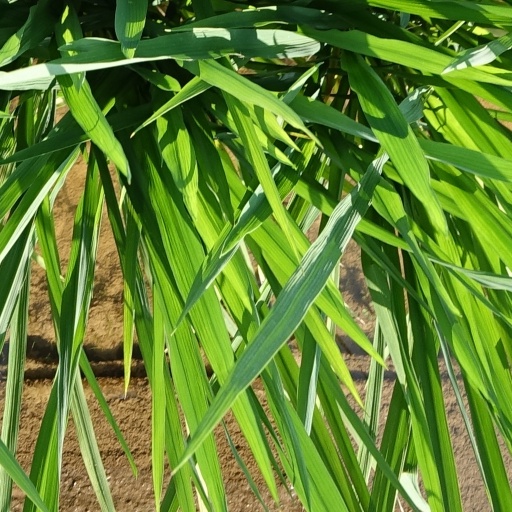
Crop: rice